Vandenberg Space Launch Complex 1

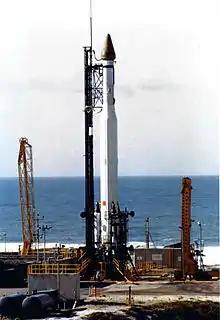
Thorad-Agena at SLC-1W in December 1971, carrying various Poppy satellites

Space Launch Complex 1 (SLC-1) is an inactive launch complex at Vandenberg Space Force Base in California. It consists of two pads, SLC-1E (formerly Pad 75-3-5) and SLC-1W (formerly Pad 75-3-4). Both sites were built in 1958 for the never activated 75th Strategic Missile Squadron for launches of the Thor-Agena to support the CORONA series of reconnaissance satellites for the CIA. Under the masquerade of the Discoverer program, SLC-1 served as the launch site of numerous firsts for spaceflight, such as the first satellite in polar orbit with Discoverer 2, the first recovery of an object from orbit with Discoverer 13, and the first recovery of film from orbit with Discoverer 14. SLC-1 continued to launch various spy satellites such as the KH-4 for the Department of Defense throughout the 1960s, following the transfer of vehicle operations from the CIA to the National Reconnaissance Office. During the mid-60s, as part of the phasing out of the Thor-Agena, both pads were modified to launch the succeeding Thorad-Agena throughout the end of the decade. Ultimately, thanks to the KH-4 getting replaced by the larger KH-9 and KH-11 as well as the pads' proximity to the more actively used Space Launch Complex 2, SLC-1 eventually saw the end of active service by the 1970s, and have since been disused.